Maude Stanley

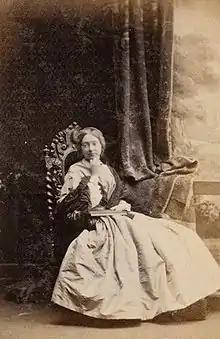
Stanley on 19 March 1861, by Camille Silvy

Maude Alethea Stanley (4 May 1833 –14 July 1915) was a British youth work pioneer and women's welfare activist.